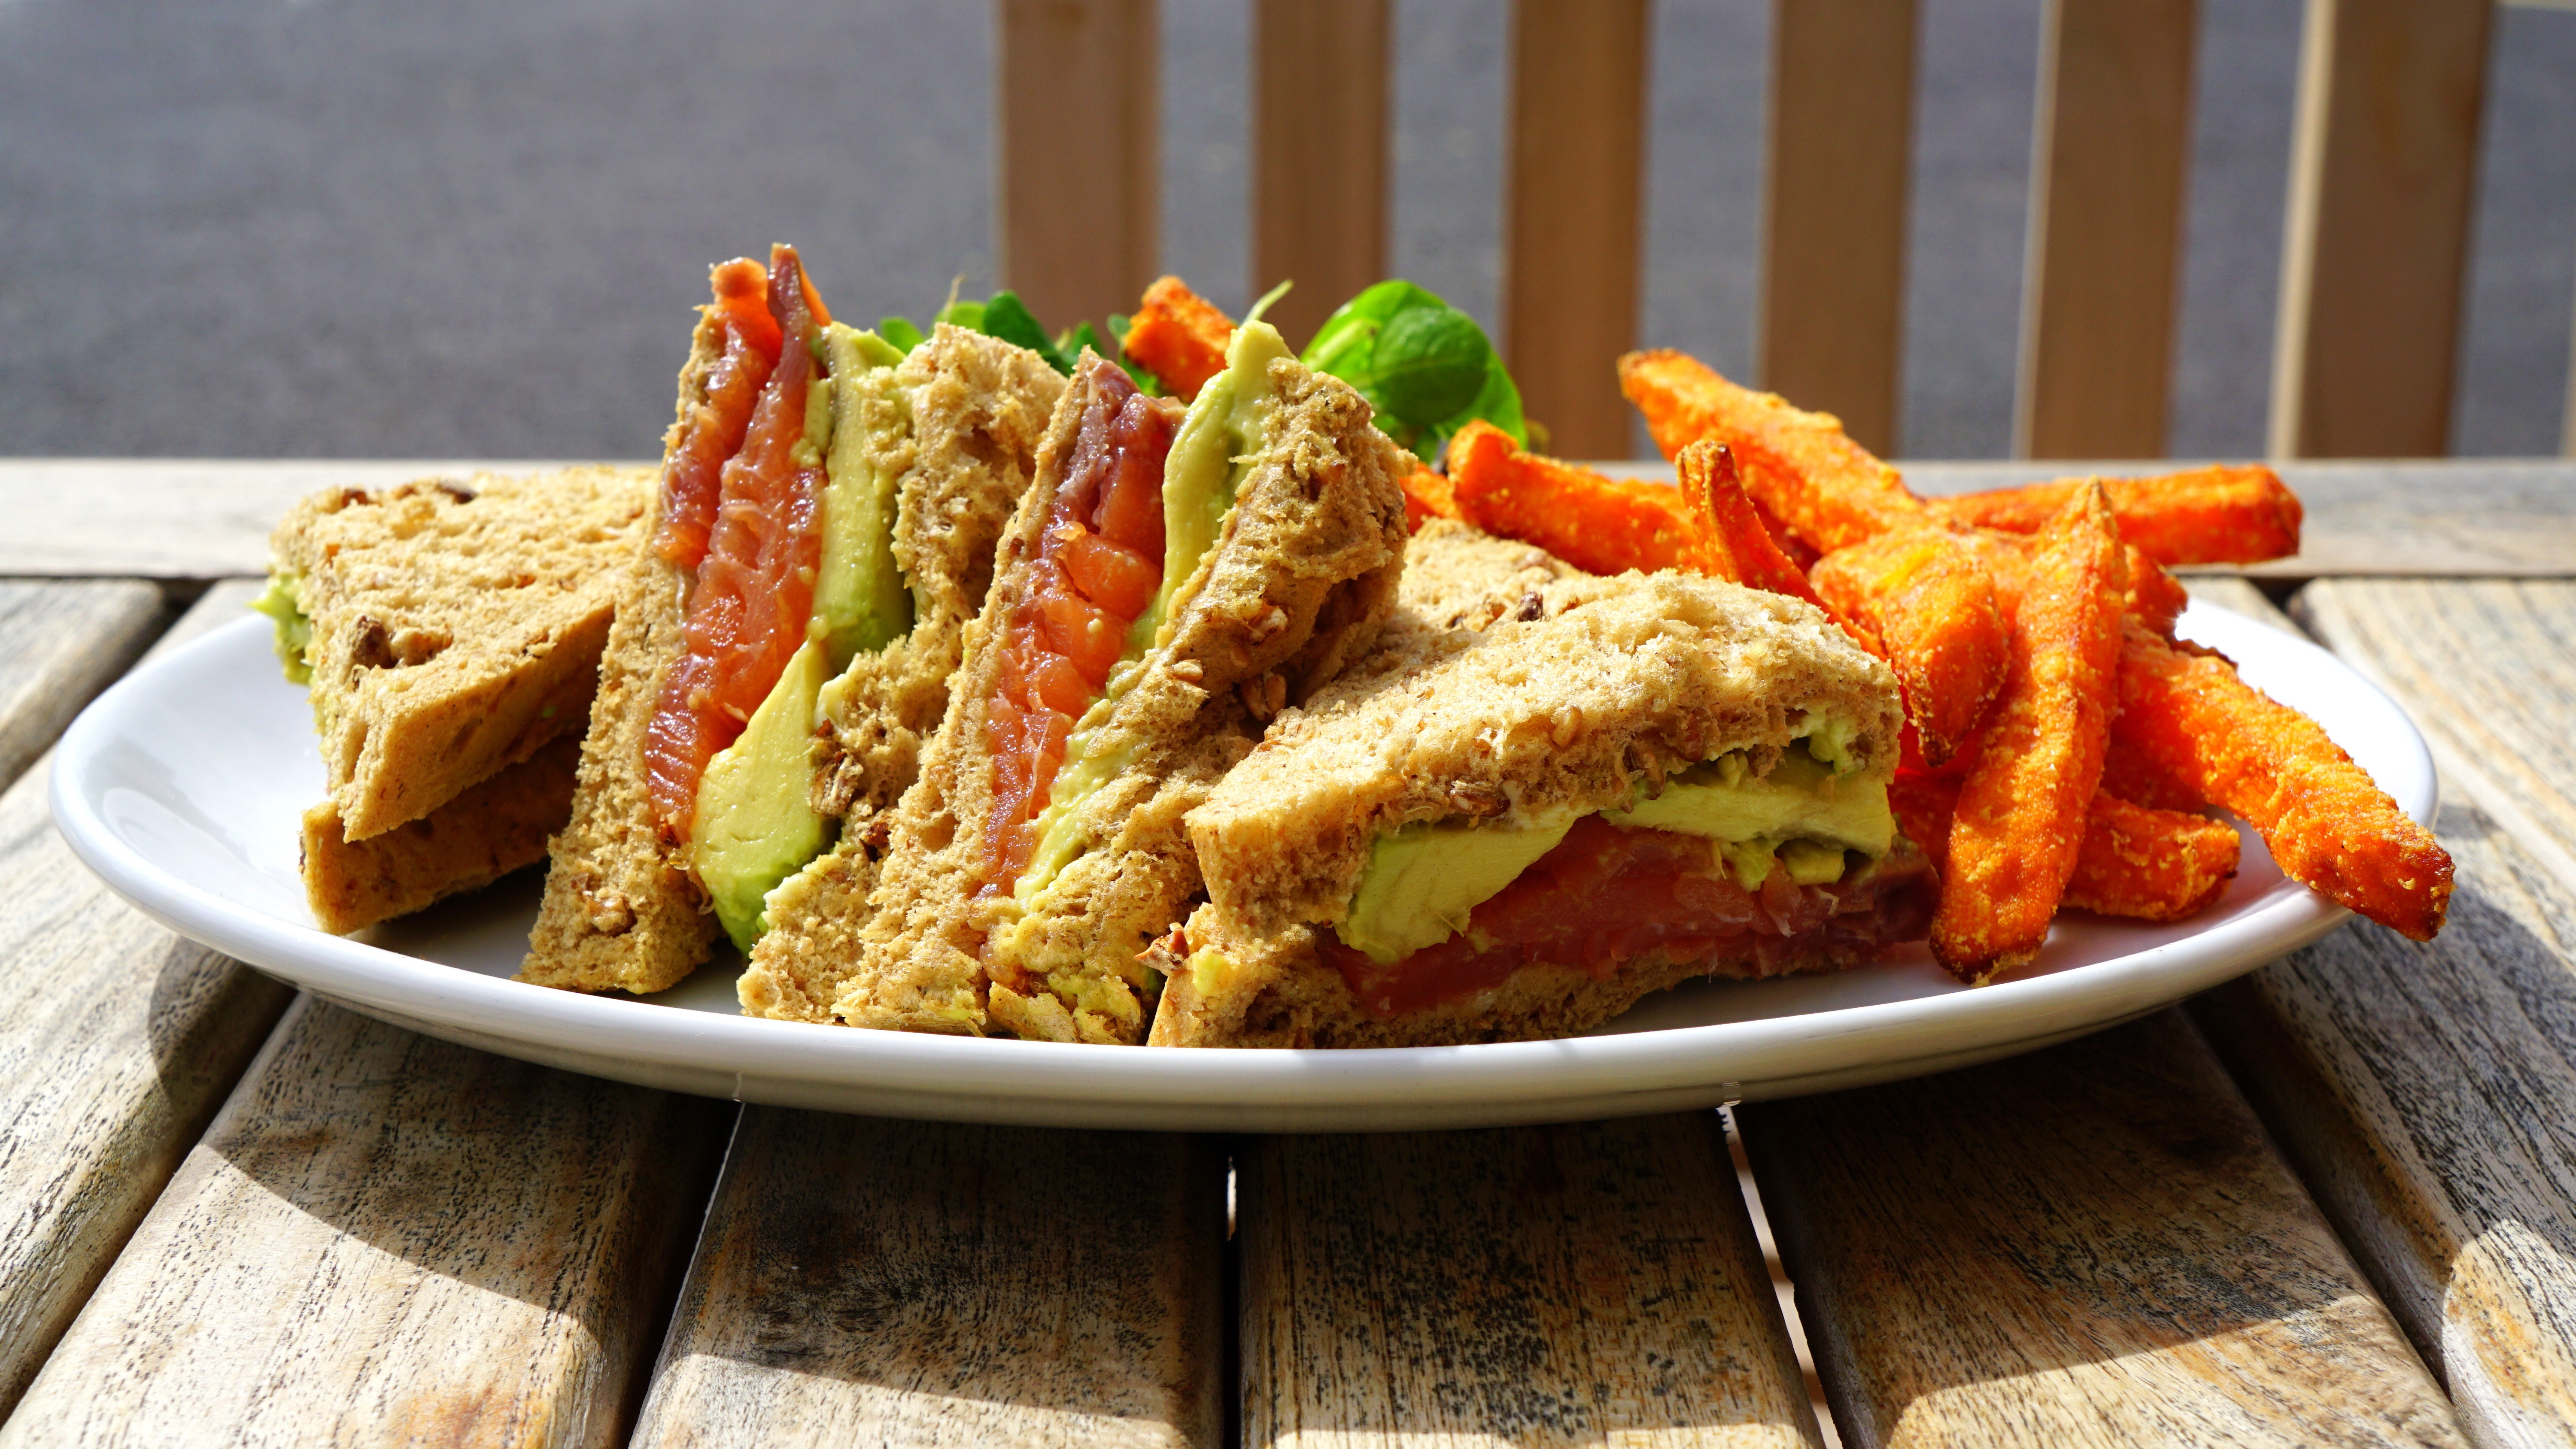
table, wood, dish, meal, food, produce, vegetable, fresh, fish, avocado, breakfast, snack, meat, lunch, cuisine, delicious, bread, sandwich, lettuce, tasty, salmon, fries, vegetarian food, chips, french fries, side dish, fried food